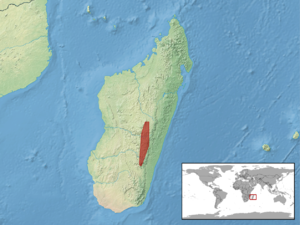
Furcifer campani est une espèce de sauriens de la famille des Chamaeleonidae.